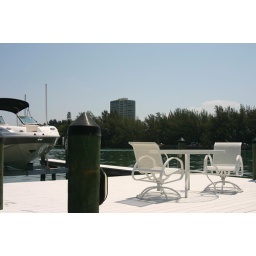
another shot of the dock with the boat and a huge building in the background